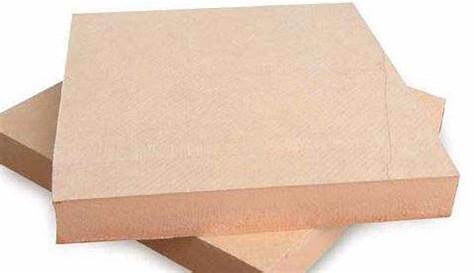
Waste category: paper